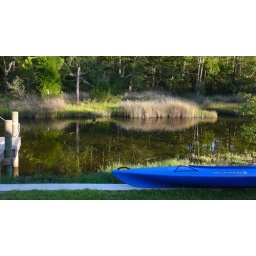
Near perfect refection in Raymond's Gut behind our home on the Carolina coast